Tangled

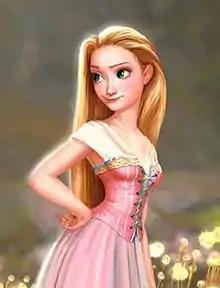
A concept rendering of Rapunzel by Lisa Keene, demonstrating the "luscious golden hair" Keane wanted.

The film was made using computer-generated imagery (CGI), although "Tangled" was modeled on the traditional look of oil paintings on canvas. The Rococo paintings of French artist Jean-Honoré Fragonard, particularly "The Swing", were used as references for the film's artistic style, a style described by Keane as "romantic and lush." To create the impression of a painting, non-photorealistic rendering was used.